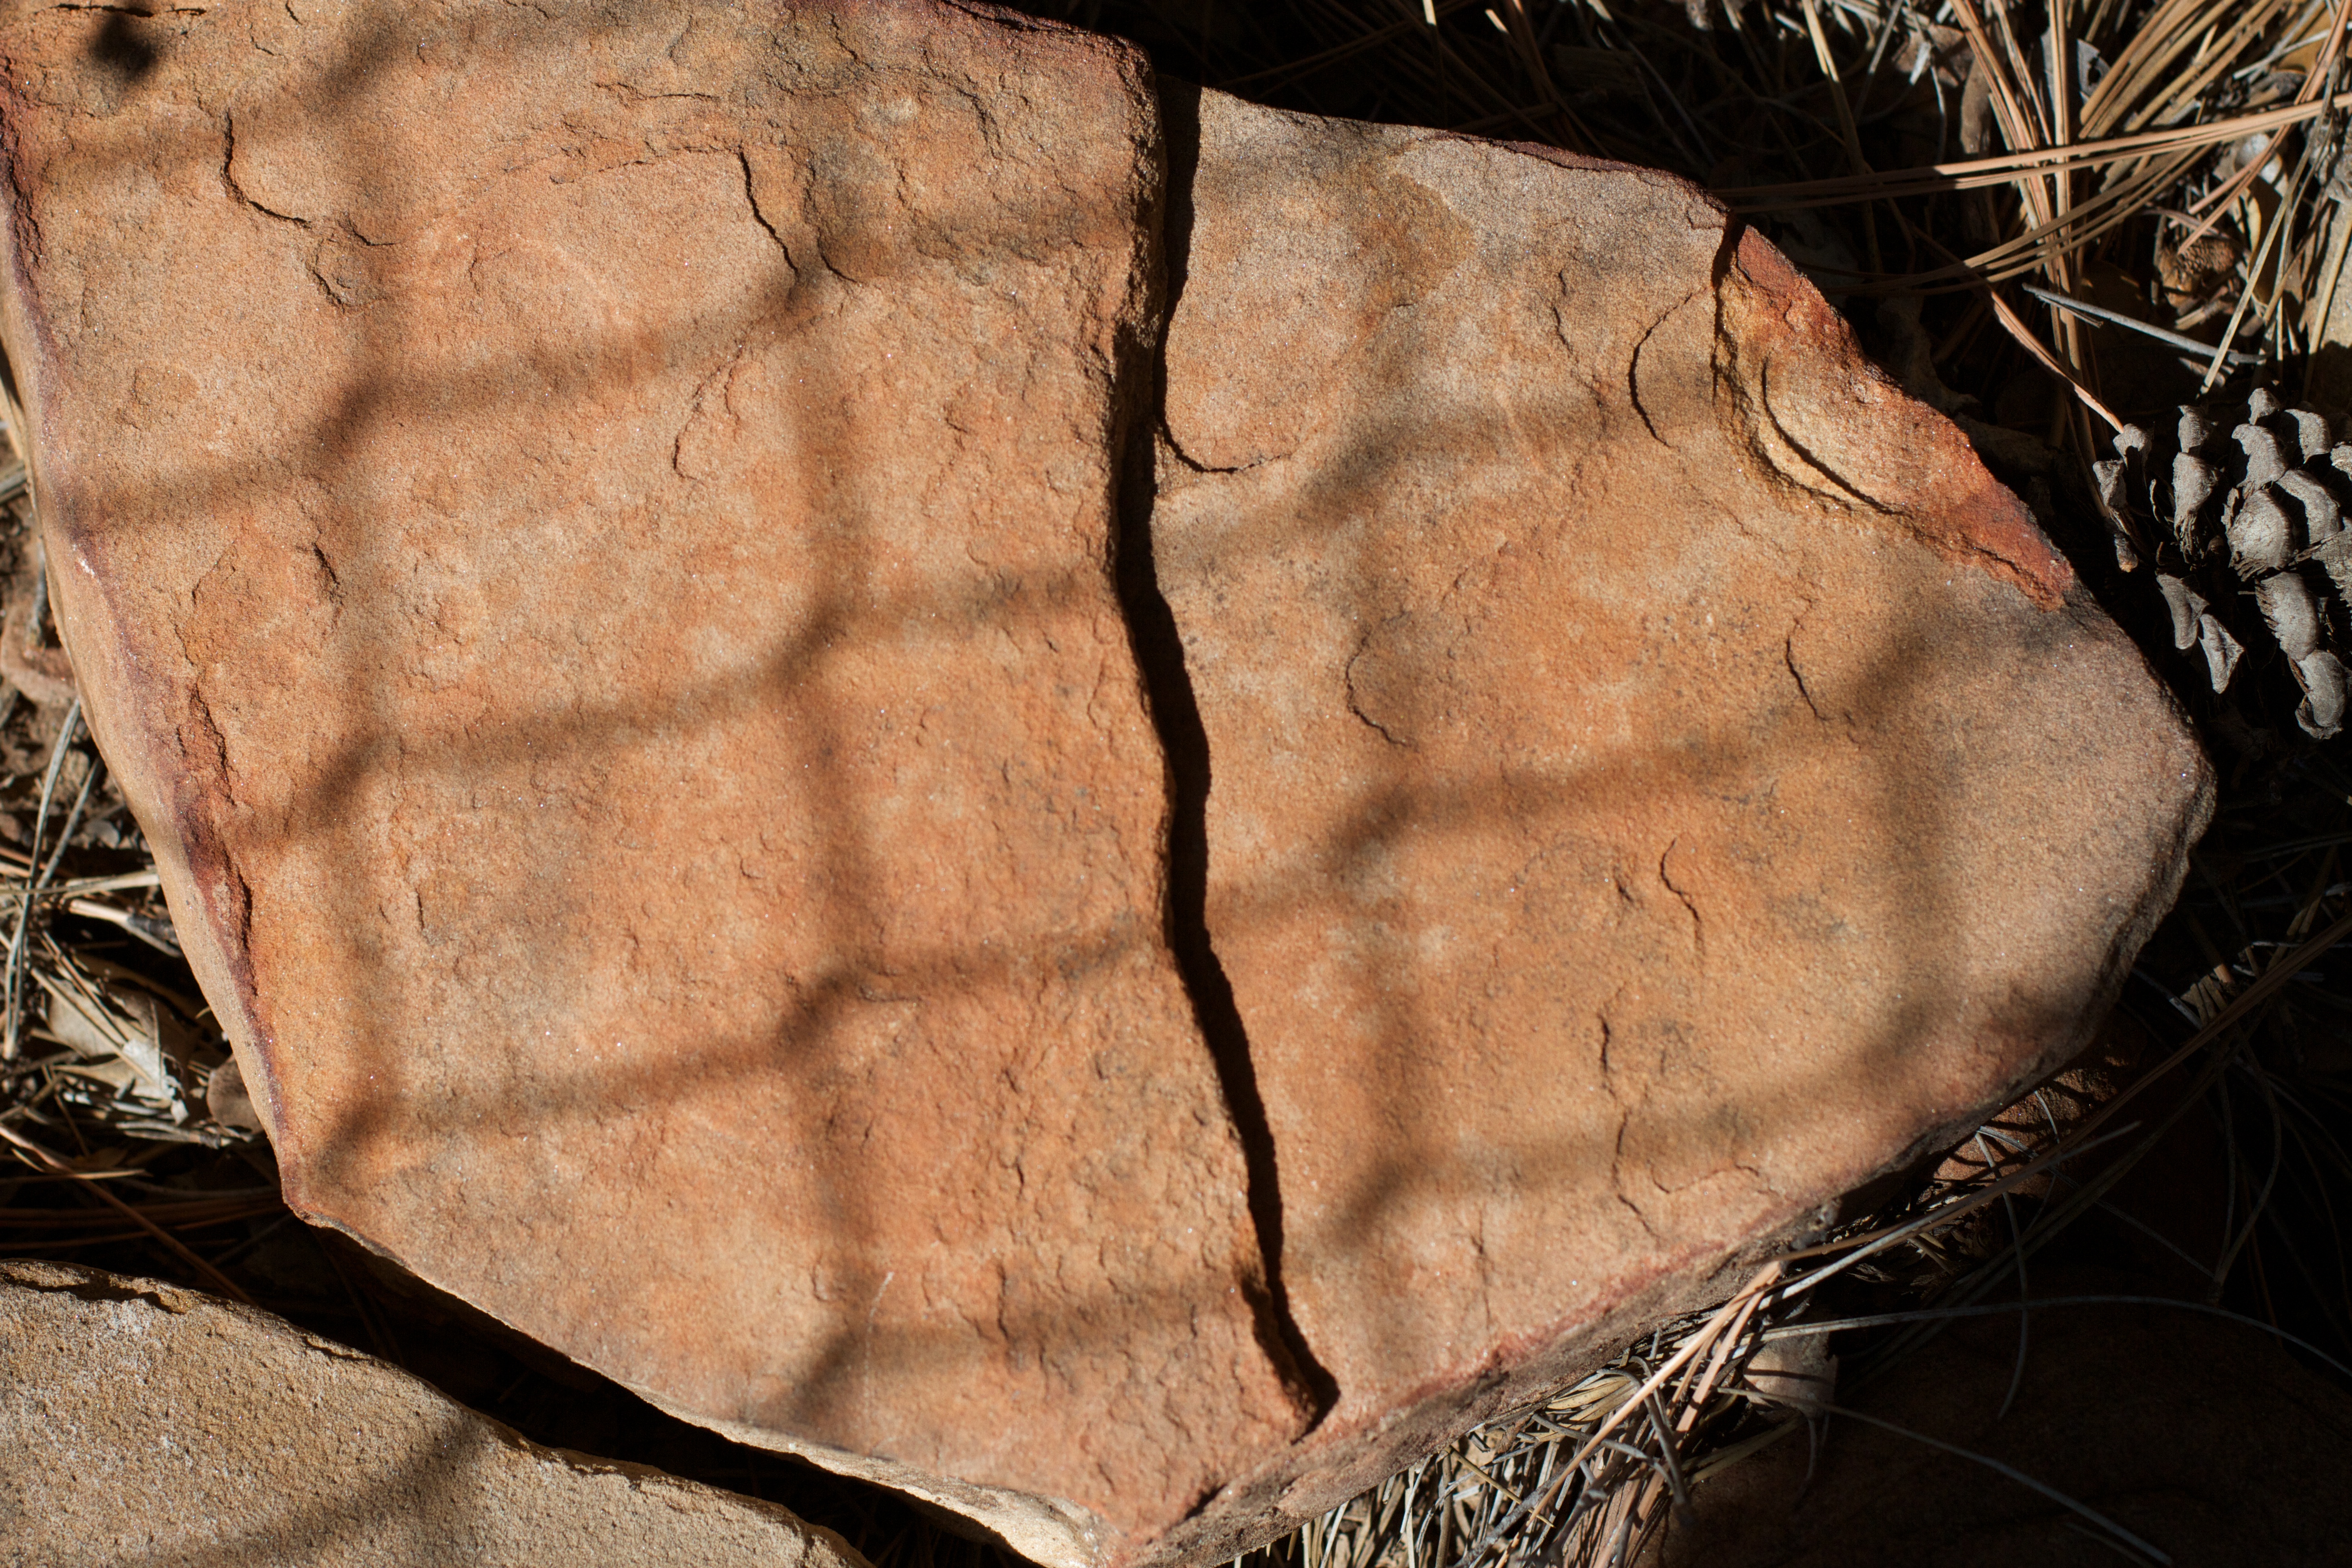
tree, rock, wood, leaf, trunk, soil, material, geology